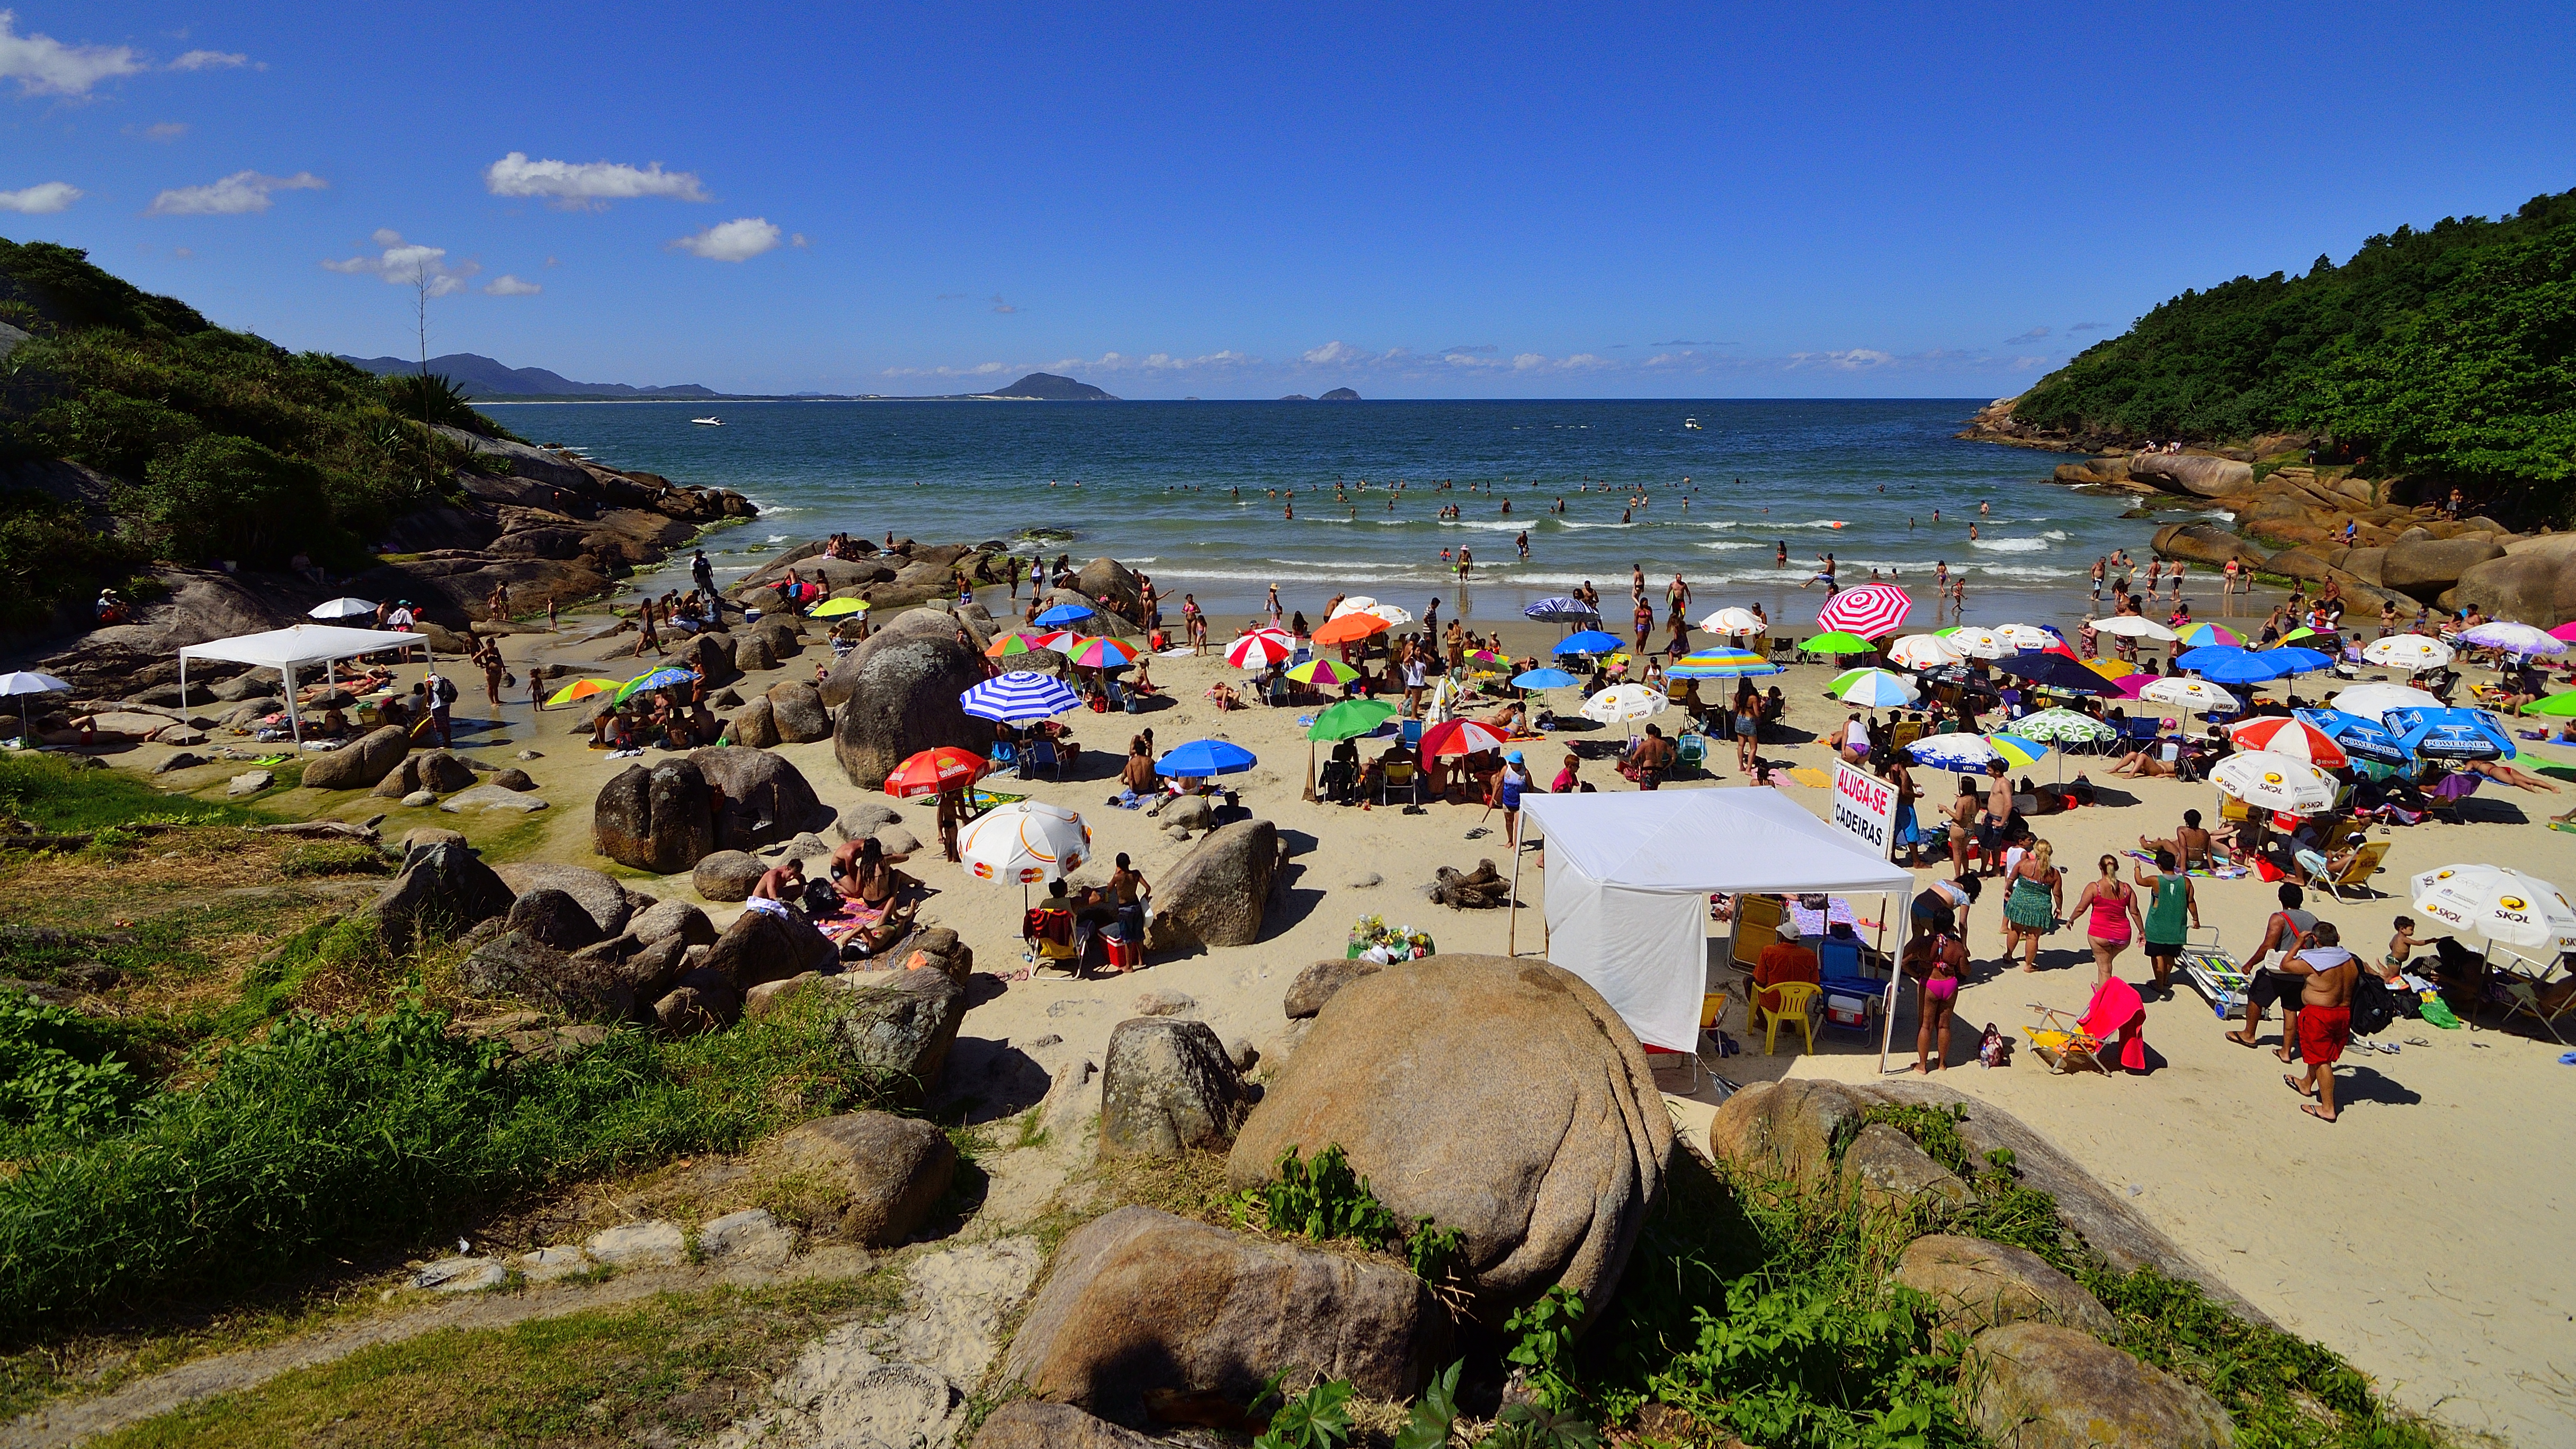
beach, sea, coast, vacation, village, bay, tourism, body of water, mar, playa, sol, praia, florianopolis, floripa, prainha